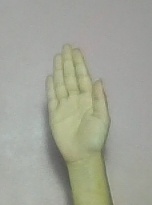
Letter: seen